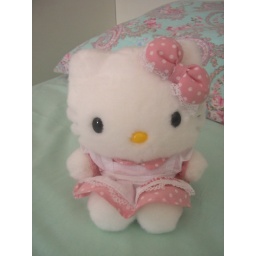
My hello kitty in my bed :D